Murmillo

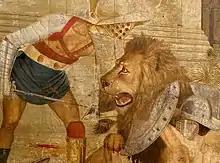
Gladiator fighting a lion in the Colosseum

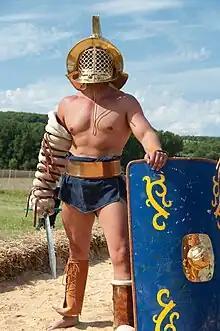
Modern re-enactment of a murmillo.

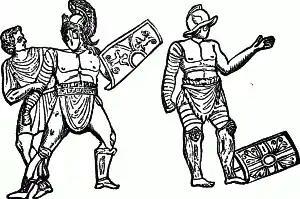
Combat between a Murmillo and a Samnite.

The murmillo usually fought the thraex (Thracian) or hoplomachus, with whom he shared some of the equipment (notably arm guards and all-enclosing helmet, and the dangerous short sword). A number of ancient authors, including Valerius Maximus and Quintillian, assert that he also regularly fought the retiarius. It would certainly have been an unusual pairing, contrasting a heavily protected gladiator with a fast but lightly equipped one. It would have been rather appropriate however, to have the retiarius, depicting a fisherman, fighting a Murmillo depicting a fish or sea monster. This pairing is disputed; visual depictions of murmillones usually show them fighting the thraex or hoplomachus rather than the retiarius. However, Channel 4's "Time Team" discovered in Wales a carved penknife handle depicting a retiarius and a murmillo fighting.